Spam musubi

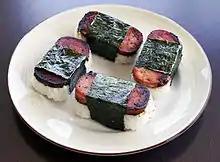

Spam musubi is a form of musubi, which originally came from Hawaii. It was a popular item among the lunchboxes of Hawaiian plantation workers.